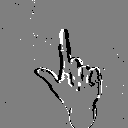
ASL letter: l